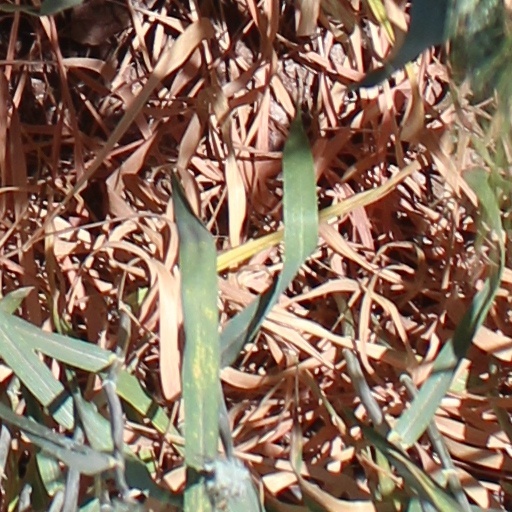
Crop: wheat